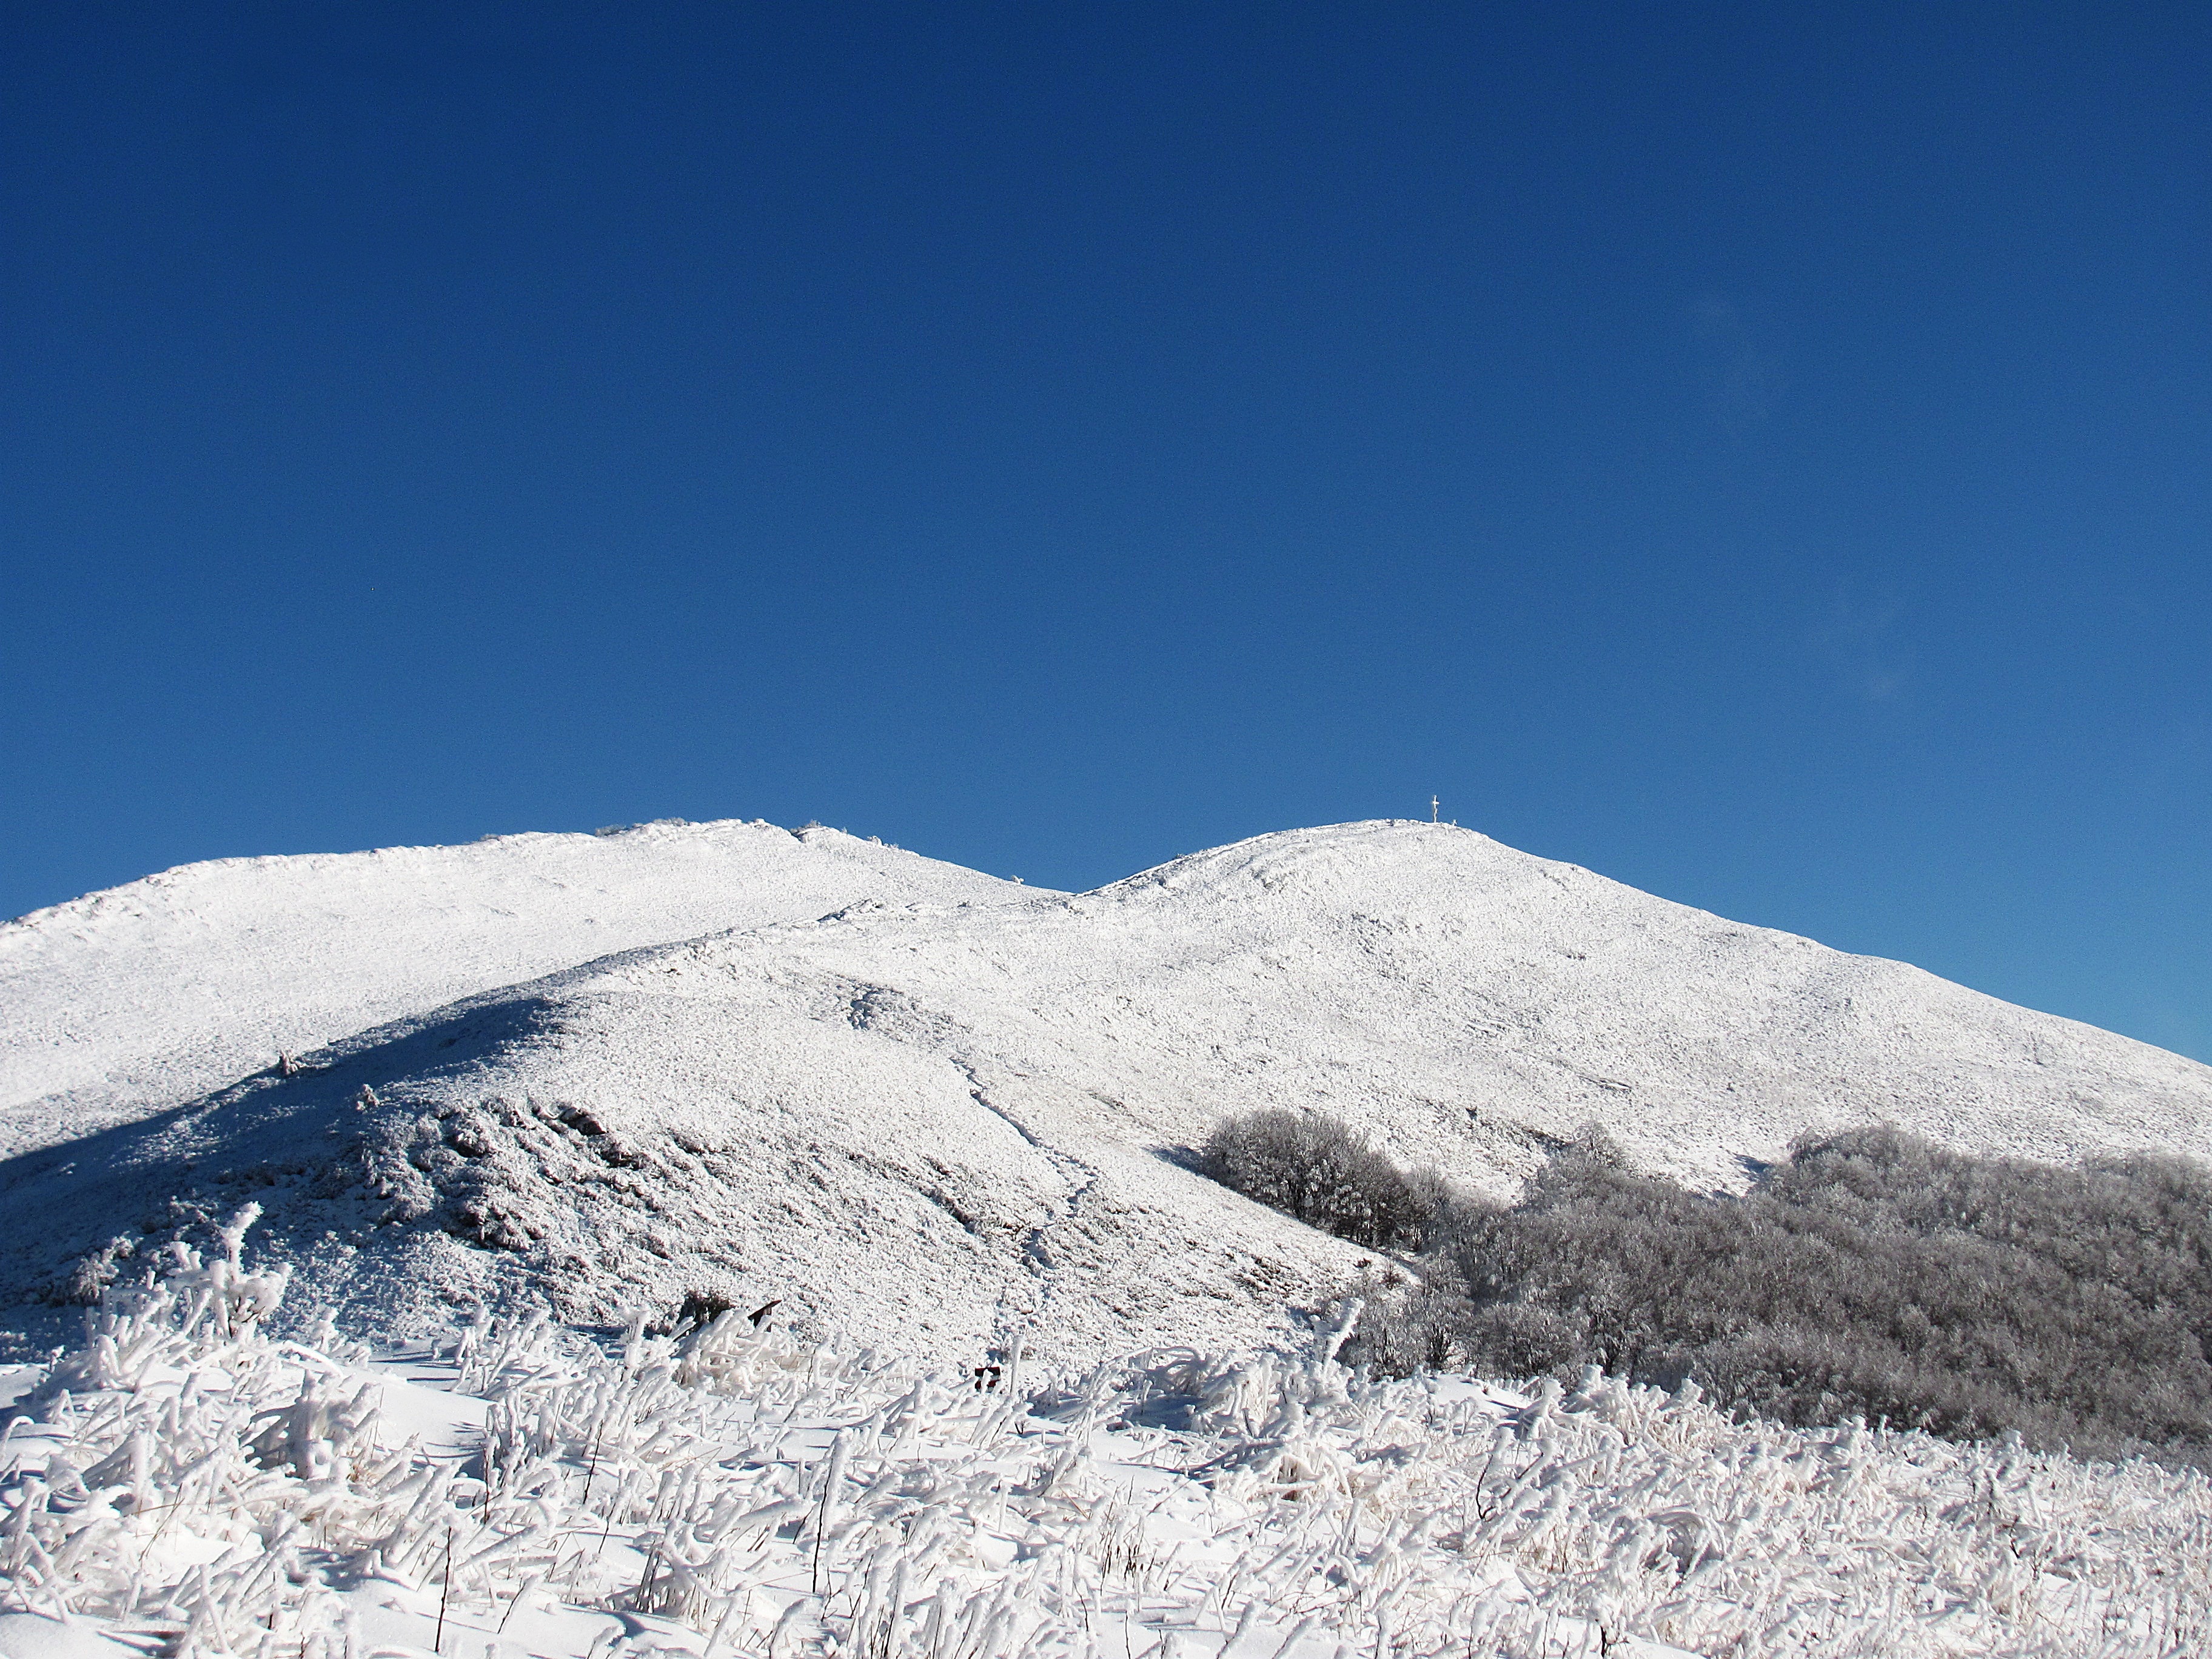
landscape, nature, forest, mountain, snow, winter, sky, hiking, trail, white, adventure, view, frost, mountain range, panorama, travel, ice, green, weather, holiday, climbing, tourism, ridge, summit, mountaineering, top view, sunny, colors, mountains, alps, poland, plateau, fell, the sun, piste, skis, winter in the mountains, tops, the silence, on the trail, seasons of the year, peace of mind, biel, hiking trails, landform, the beauty of the mountains, bieszczady, the power of the mountains, geographical feature, mountainous landforms, geological phenomenon